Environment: real
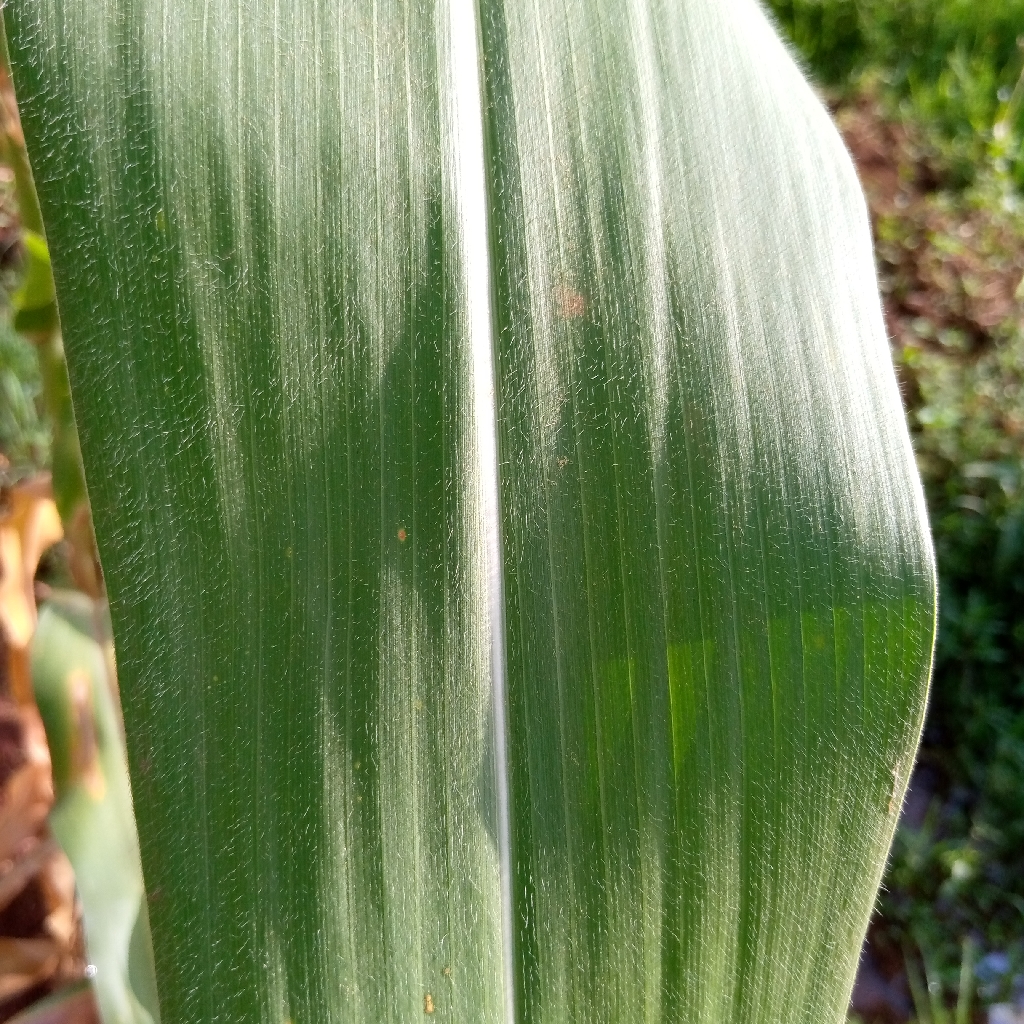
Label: healthy